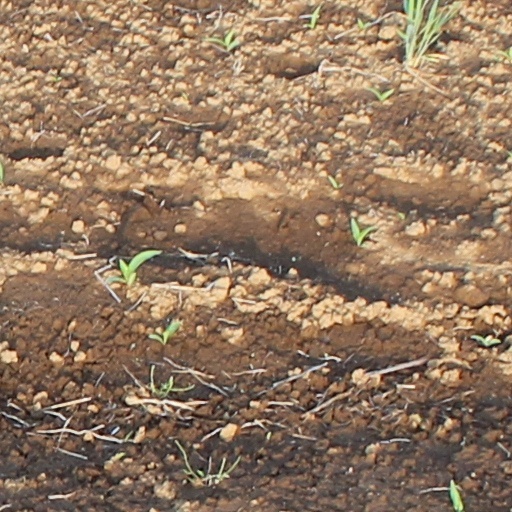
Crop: wheat